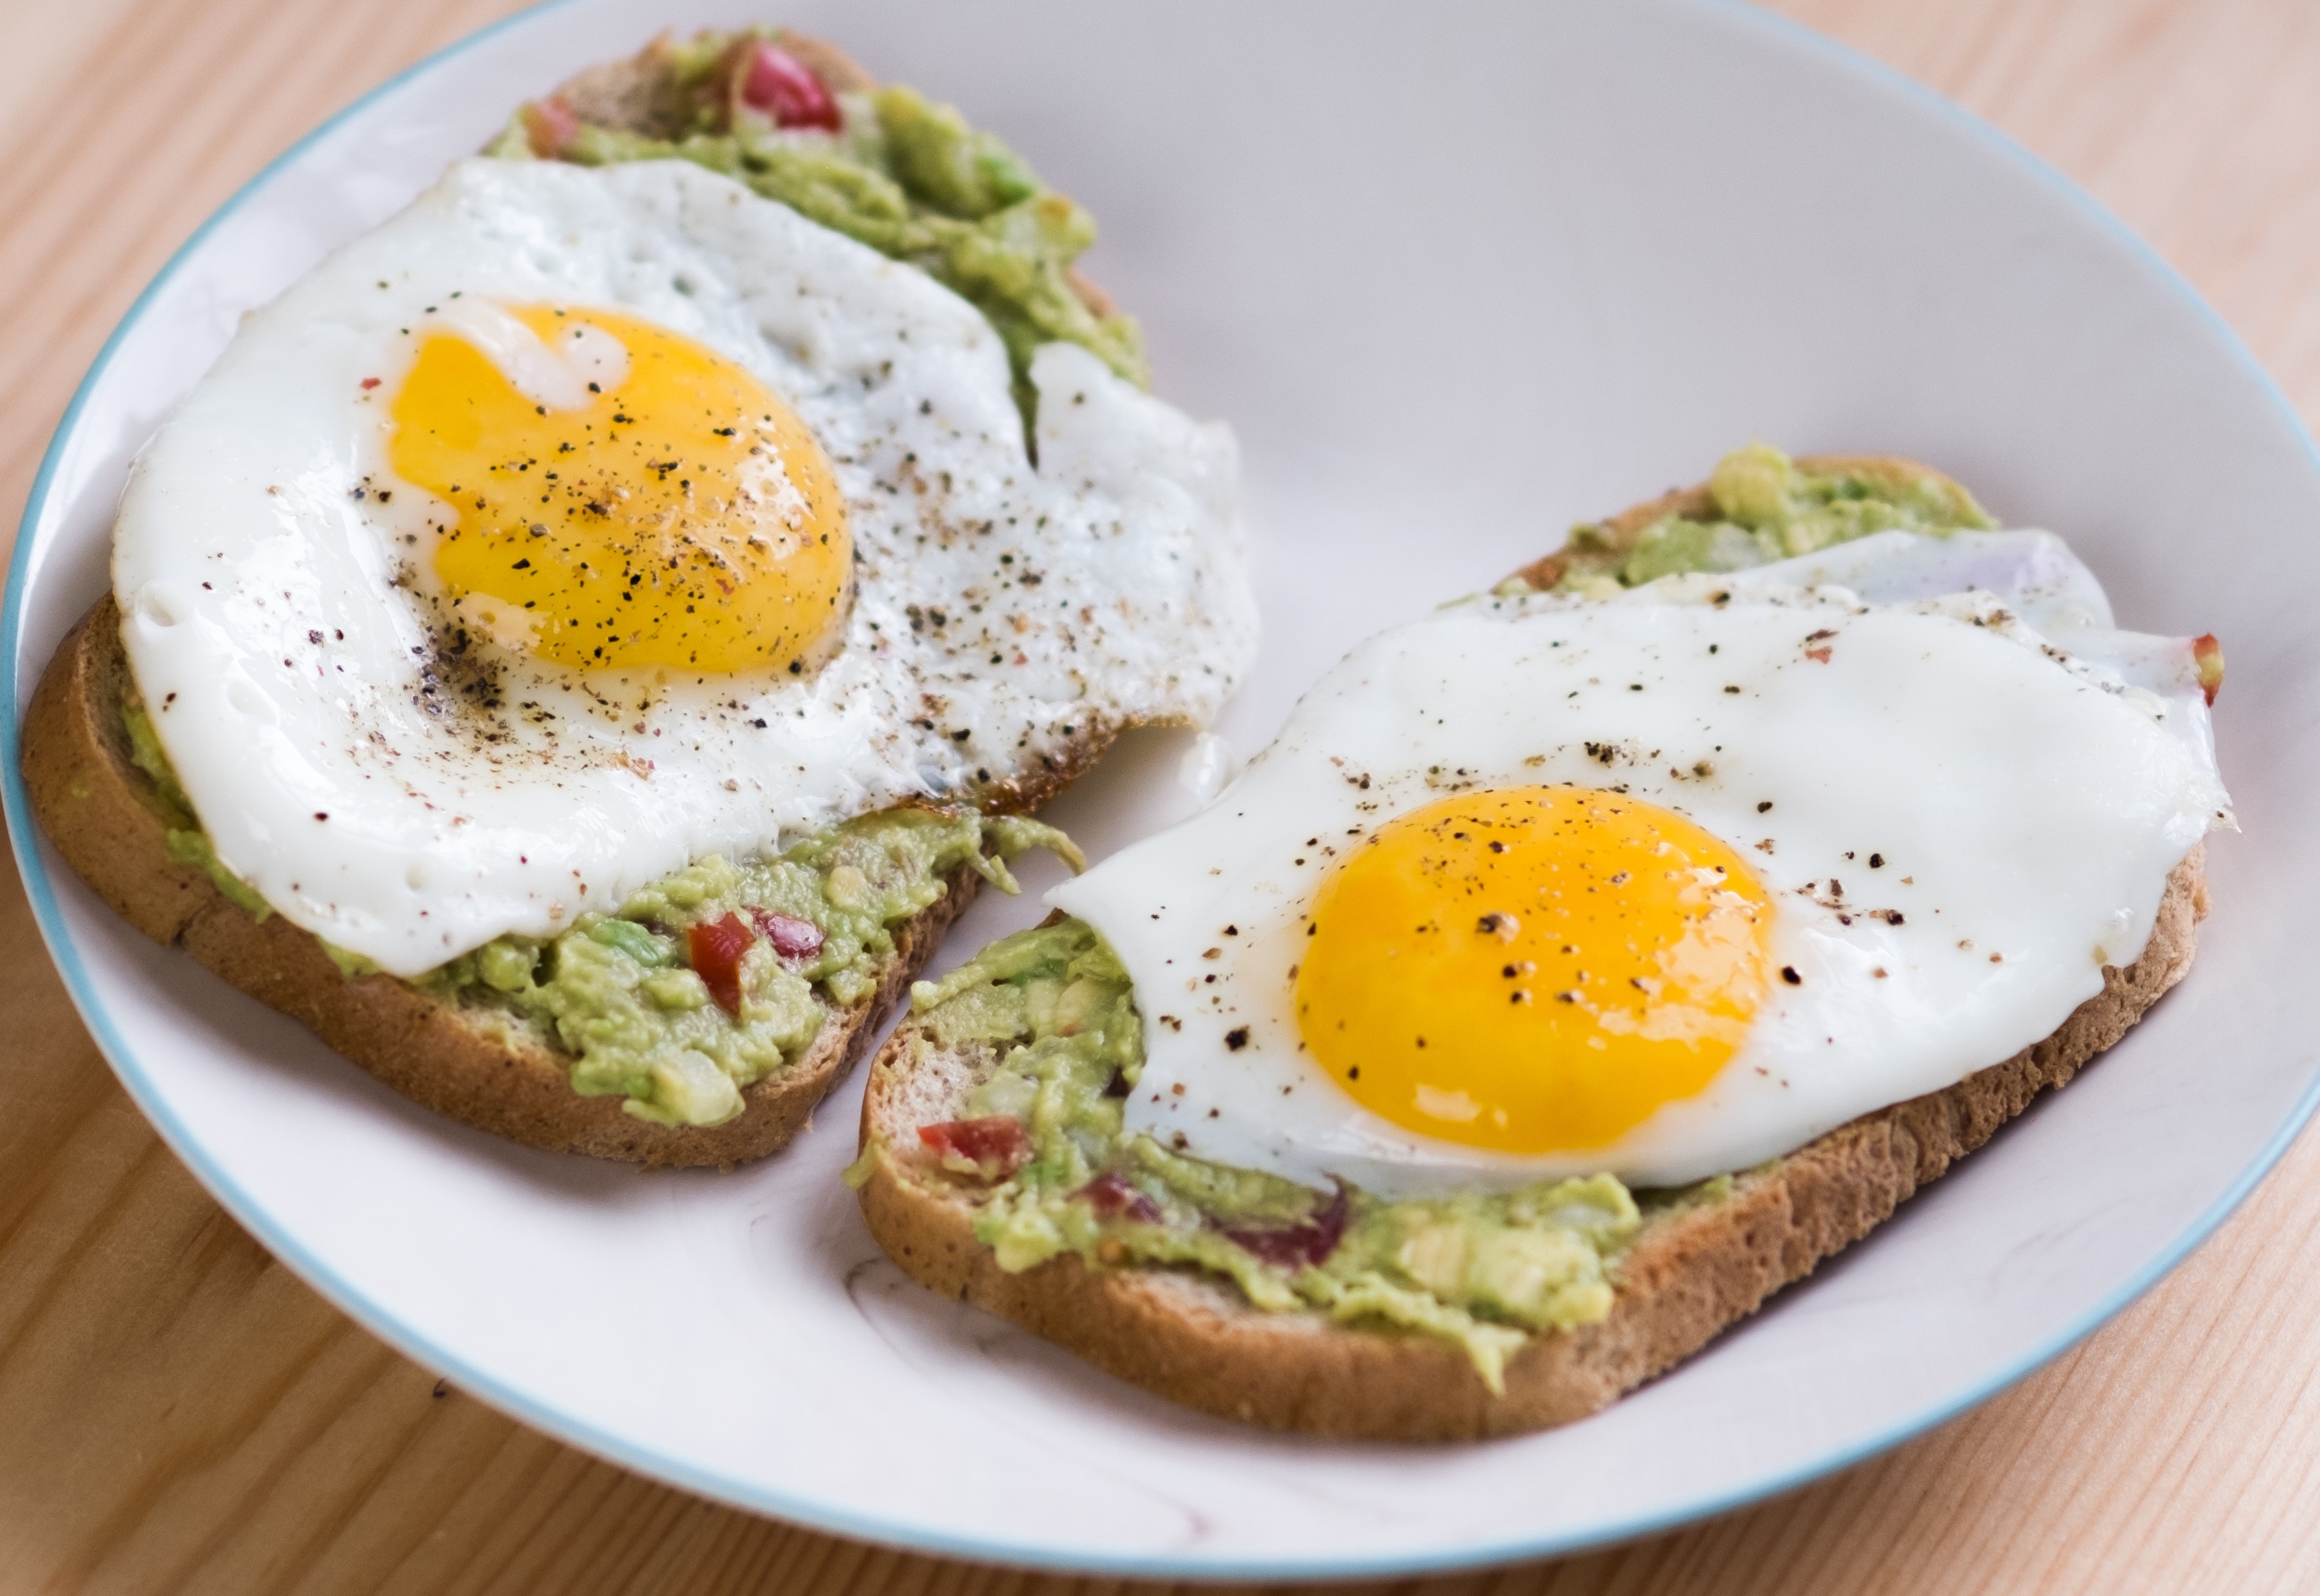
dish, meal, food, produce, vegetable, breakfast, cuisine, egg, fried egg, toast, eggs benedict, brunch, smoked salmon, poached egg